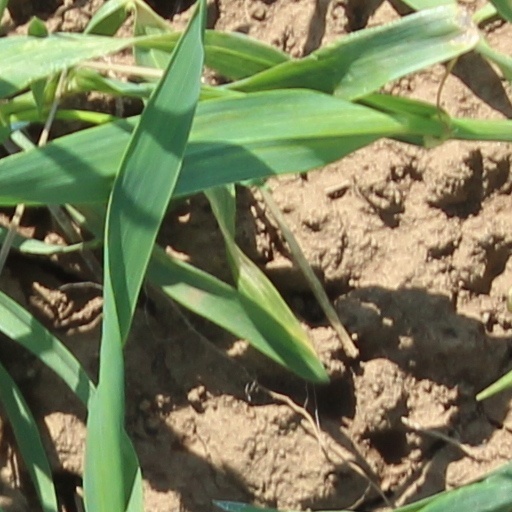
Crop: wheat